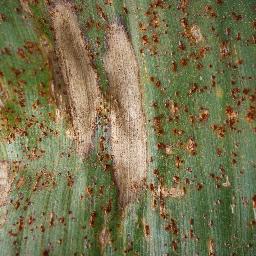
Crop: corn
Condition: (maize)_northern_blight